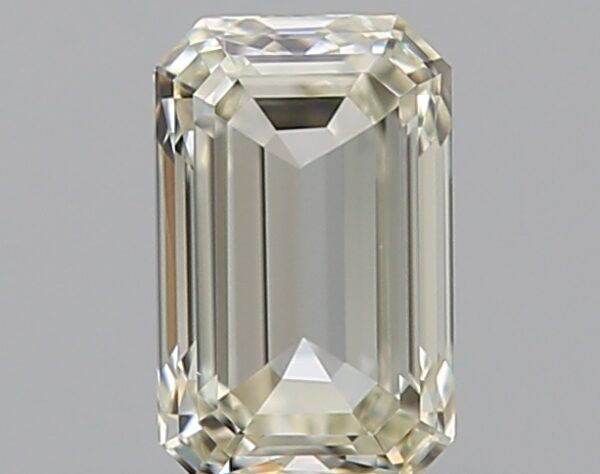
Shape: emerald
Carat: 0.51
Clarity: VVS2
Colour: M
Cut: EX
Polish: EX
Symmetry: GD
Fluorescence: N
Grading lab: GIA
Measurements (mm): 5.55 x 3.47 x 2.39